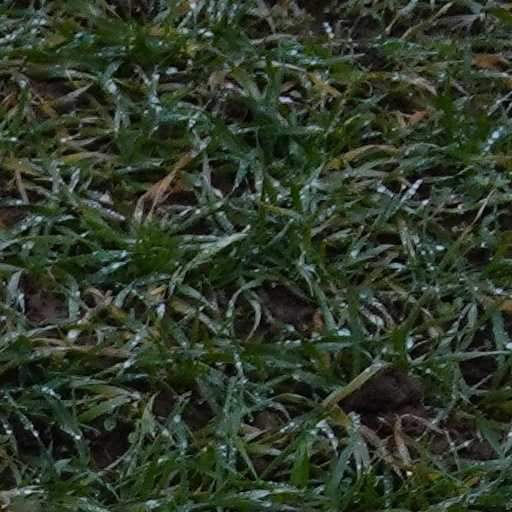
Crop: wheat